Cactus Air Force

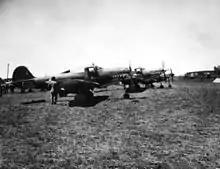
P-400s from the 67th FS, USAAF on Guadalcanal in August

From the time of the first Marine squadron landed on 20 August until 25 August, there was no commanding officer for Marine air, which instead reported directly to General Vandegrift. The Marines had not designated an air operations commander, the Army already had a squadron present and the field acquired the air of a naval base after they were promised to certain naval units. The first Marine commander was Colonel William W. Wallace, but he retained command temporarily. Cactus Air Force technically was under the command of Rear Admiral John S. McCain, who commanded all land based Allied aircraft in the South Pacific. Vandegrift and his operational commanders, however, exercised local command over the Allied aircraft operating out of Henderson Field.